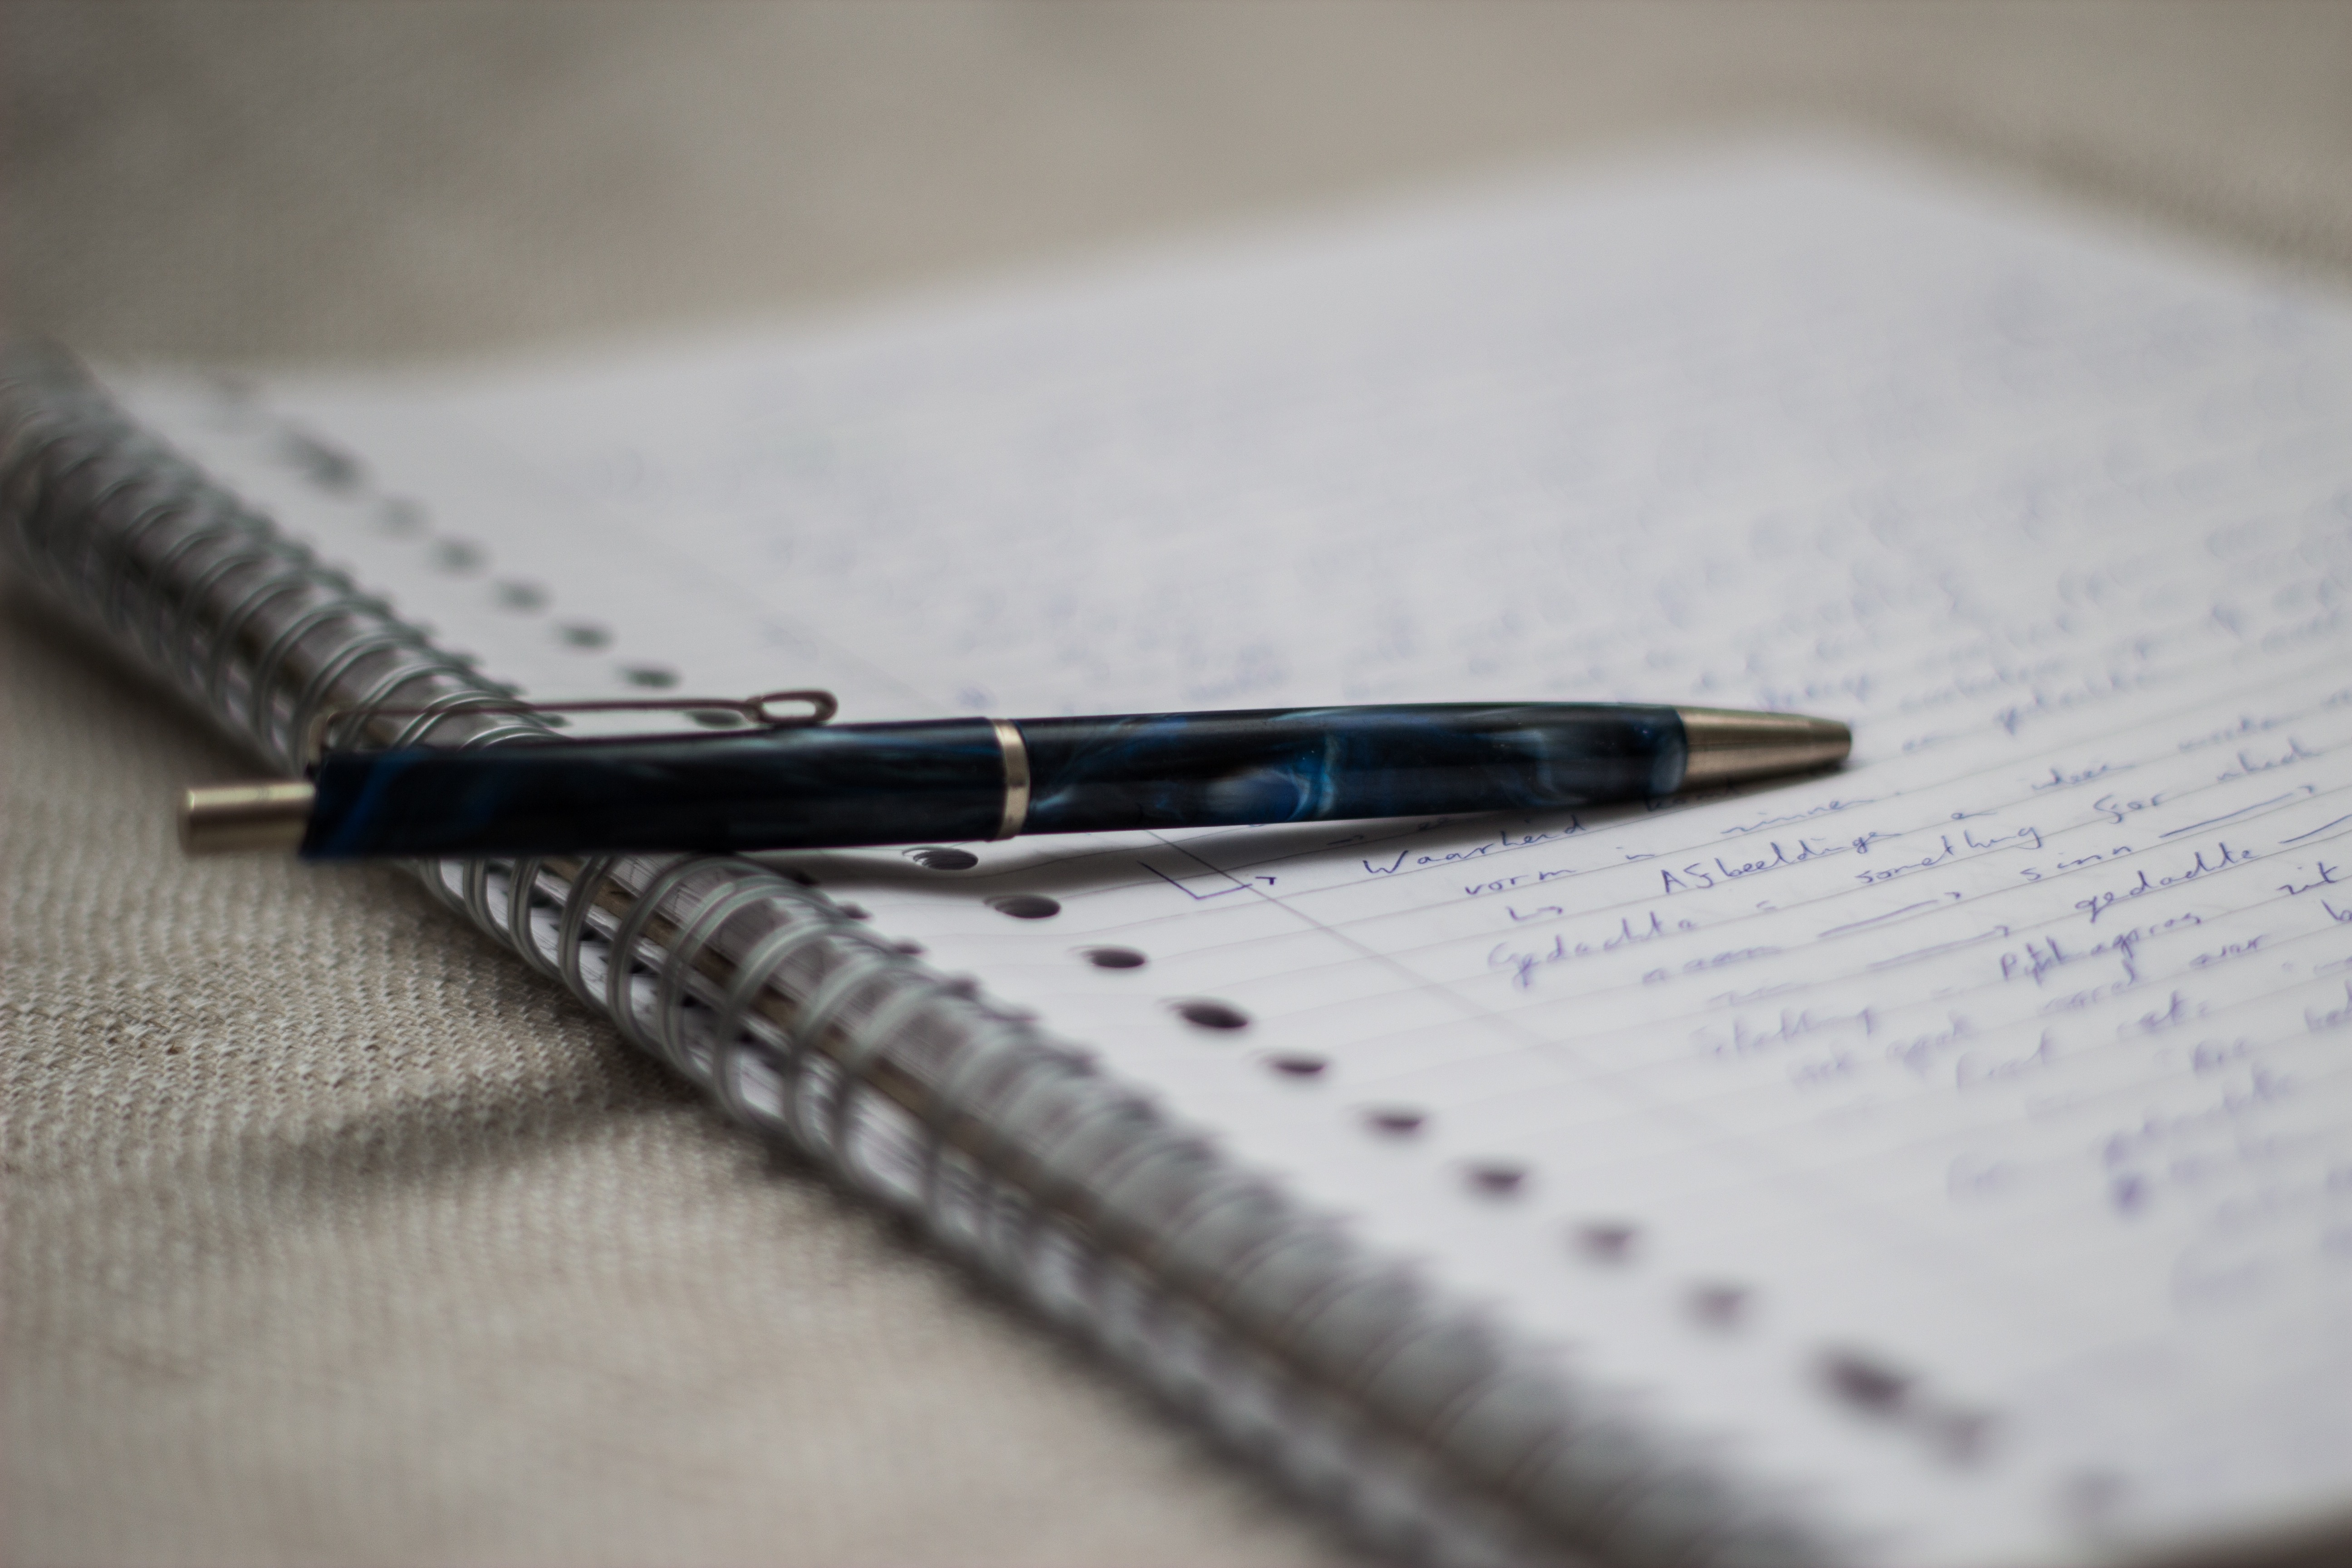
writing, pen, page, glasses, words, notes, to write, writing pad, line paper